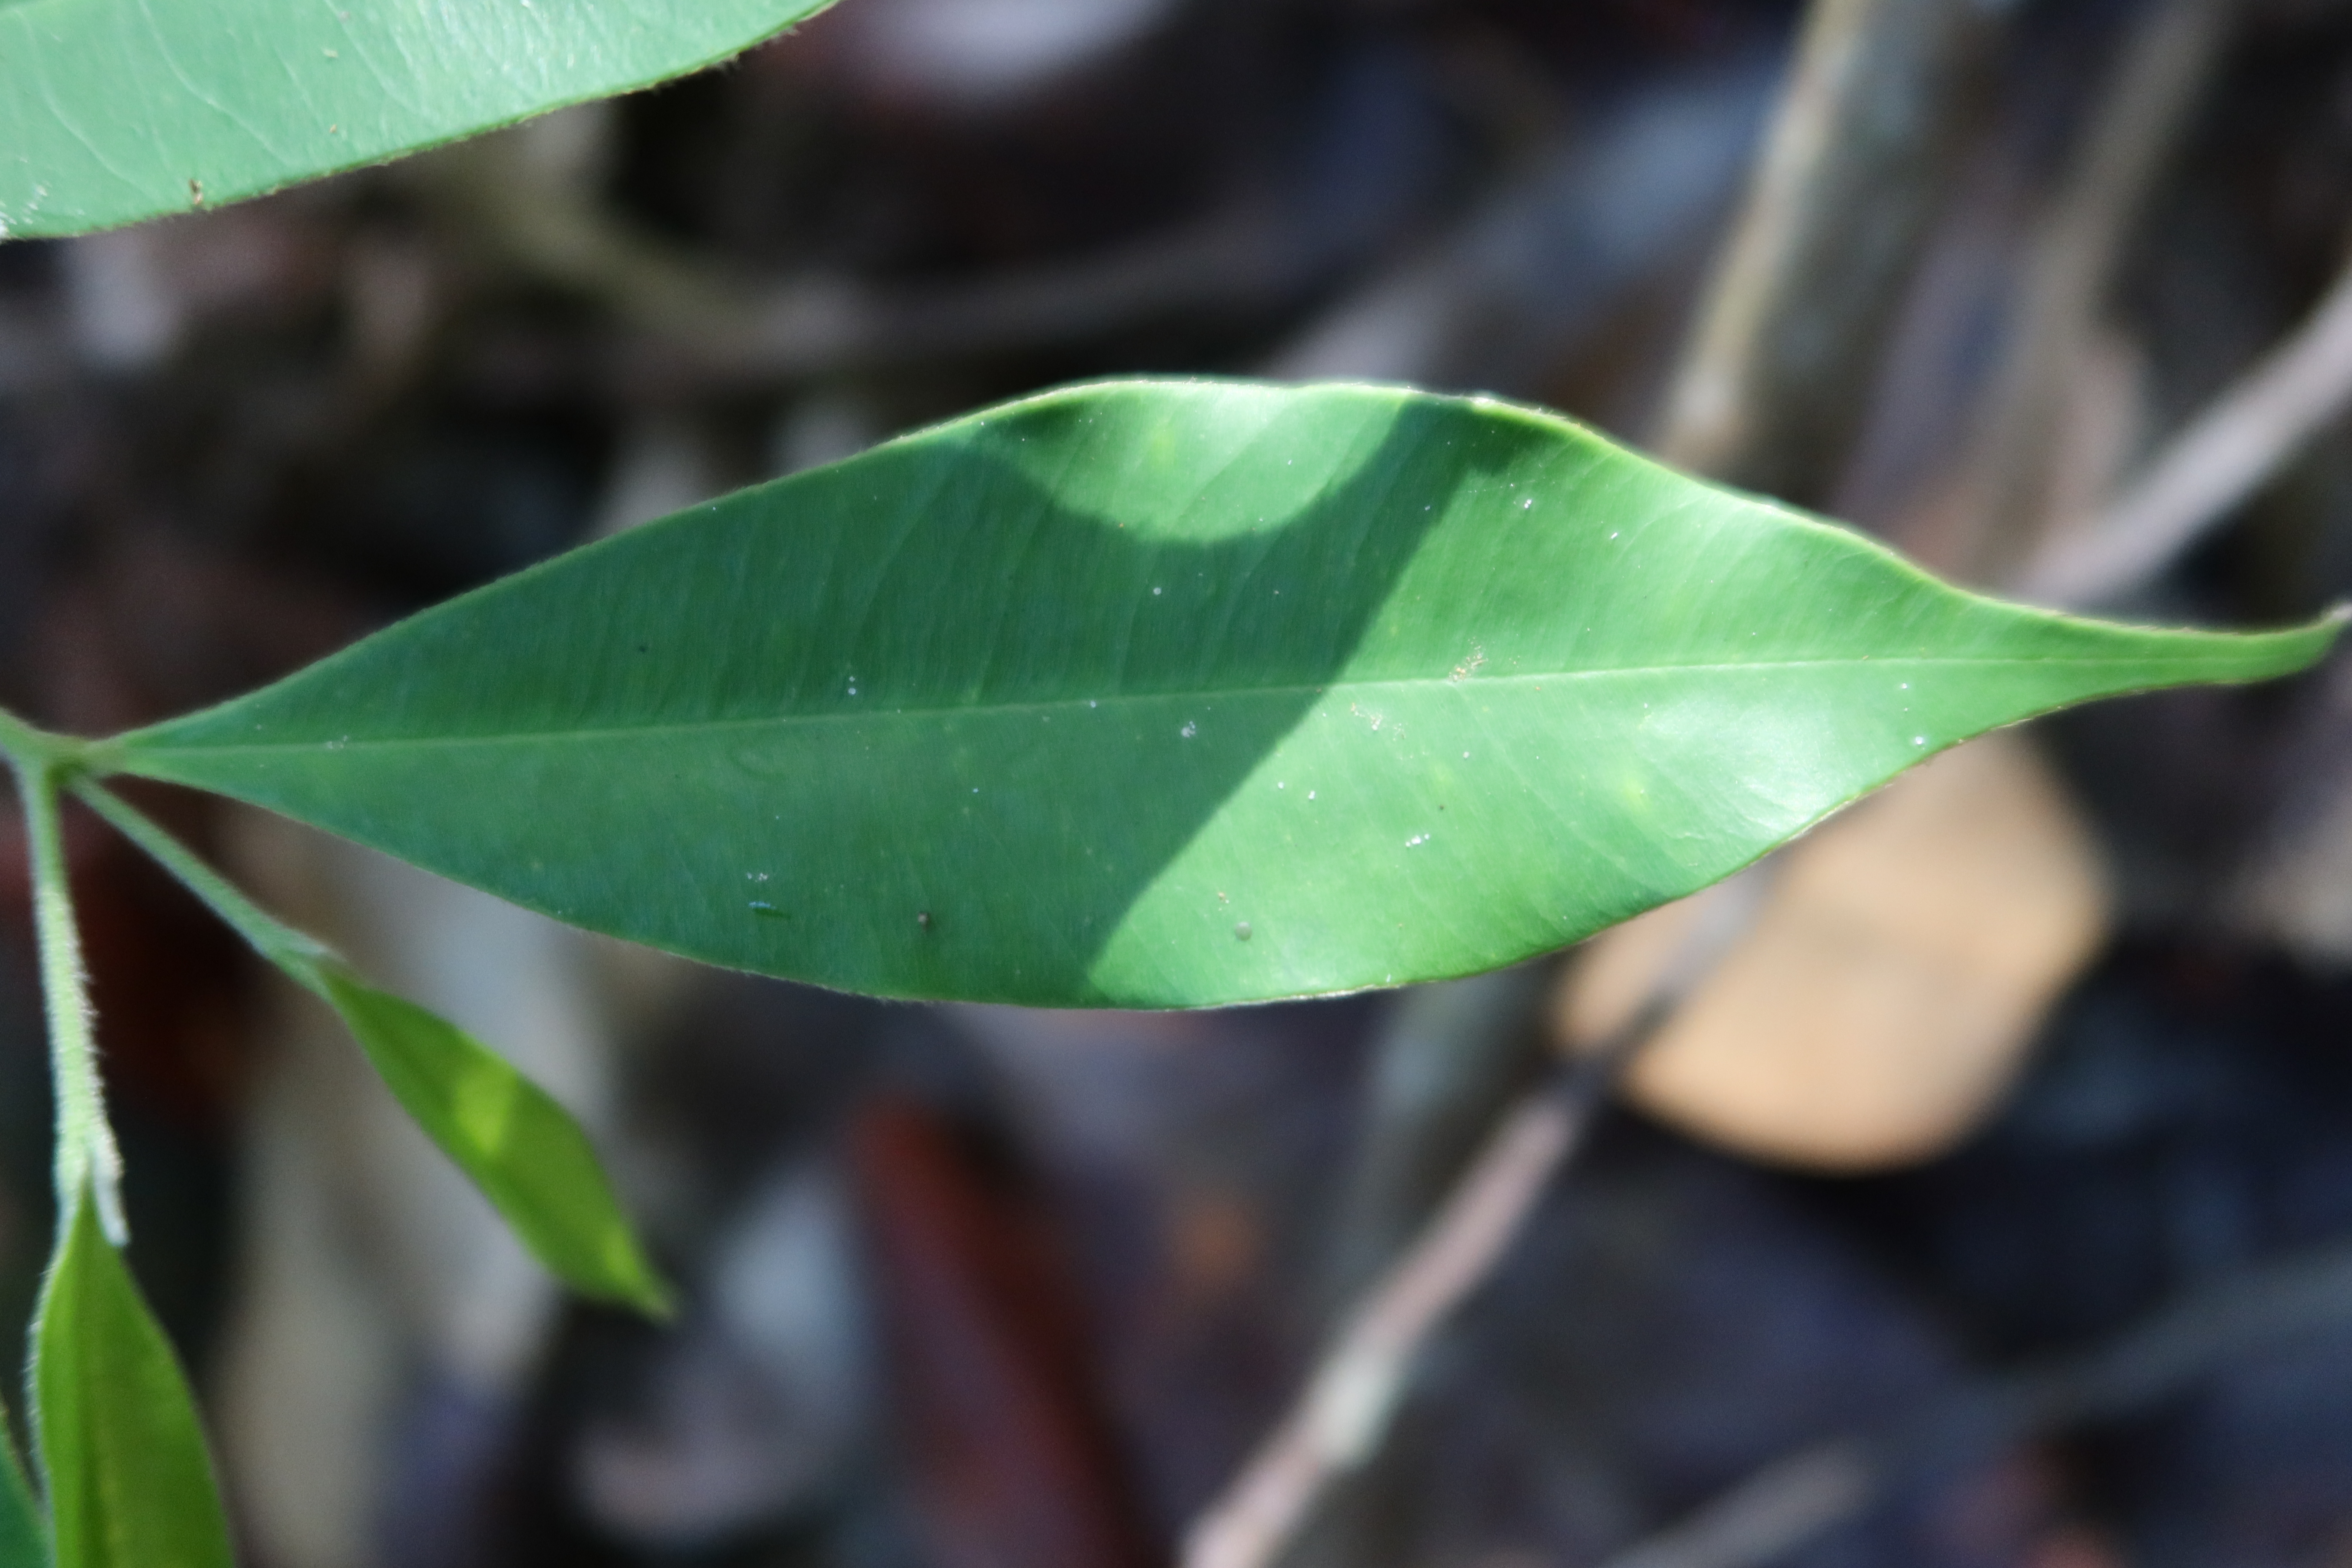
Label: Powdery mildew